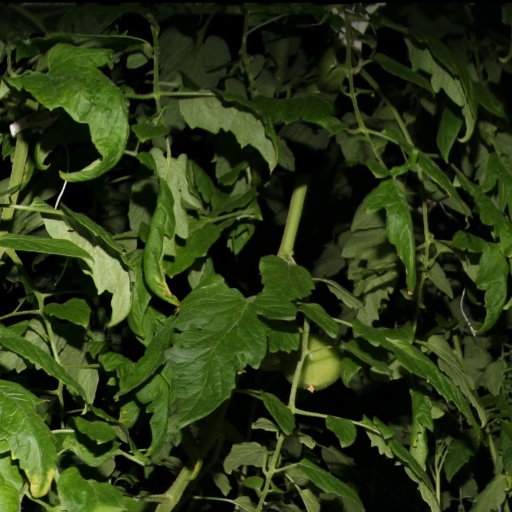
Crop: tomato